Rumi

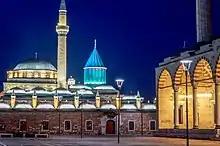
Tomb shrine of Rumi, Konya

Mewlana had been spontaneously composing "ghazals" (Persian poems), and these had been collected in the "Divan-i Kabir" or Diwan Shams Tabrizi. Rumi found another companion in Salaḥ ud-Din-e Zarkub, a goldsmith. After Salah ud-Din's death, Rumi's scribe and favourite student, Hussam-e Chalabi, assumed the role of Rumi's companion. One day, the two of them were wandering through the Meram vineyards outside Konya when Hussam described to Rumi an idea he had had: "If you were to write a book like the "Ilāhīnāma" of Sanai or the "Mantiq ut-Tayr" of 'Attar, it would become the companion of many troubadours. They would fill their hearts from your work and compose music to accompany it." Rumi smiled and took out a piece of paper on which were written the opening eighteen lines of his "Masnavi", beginning with: